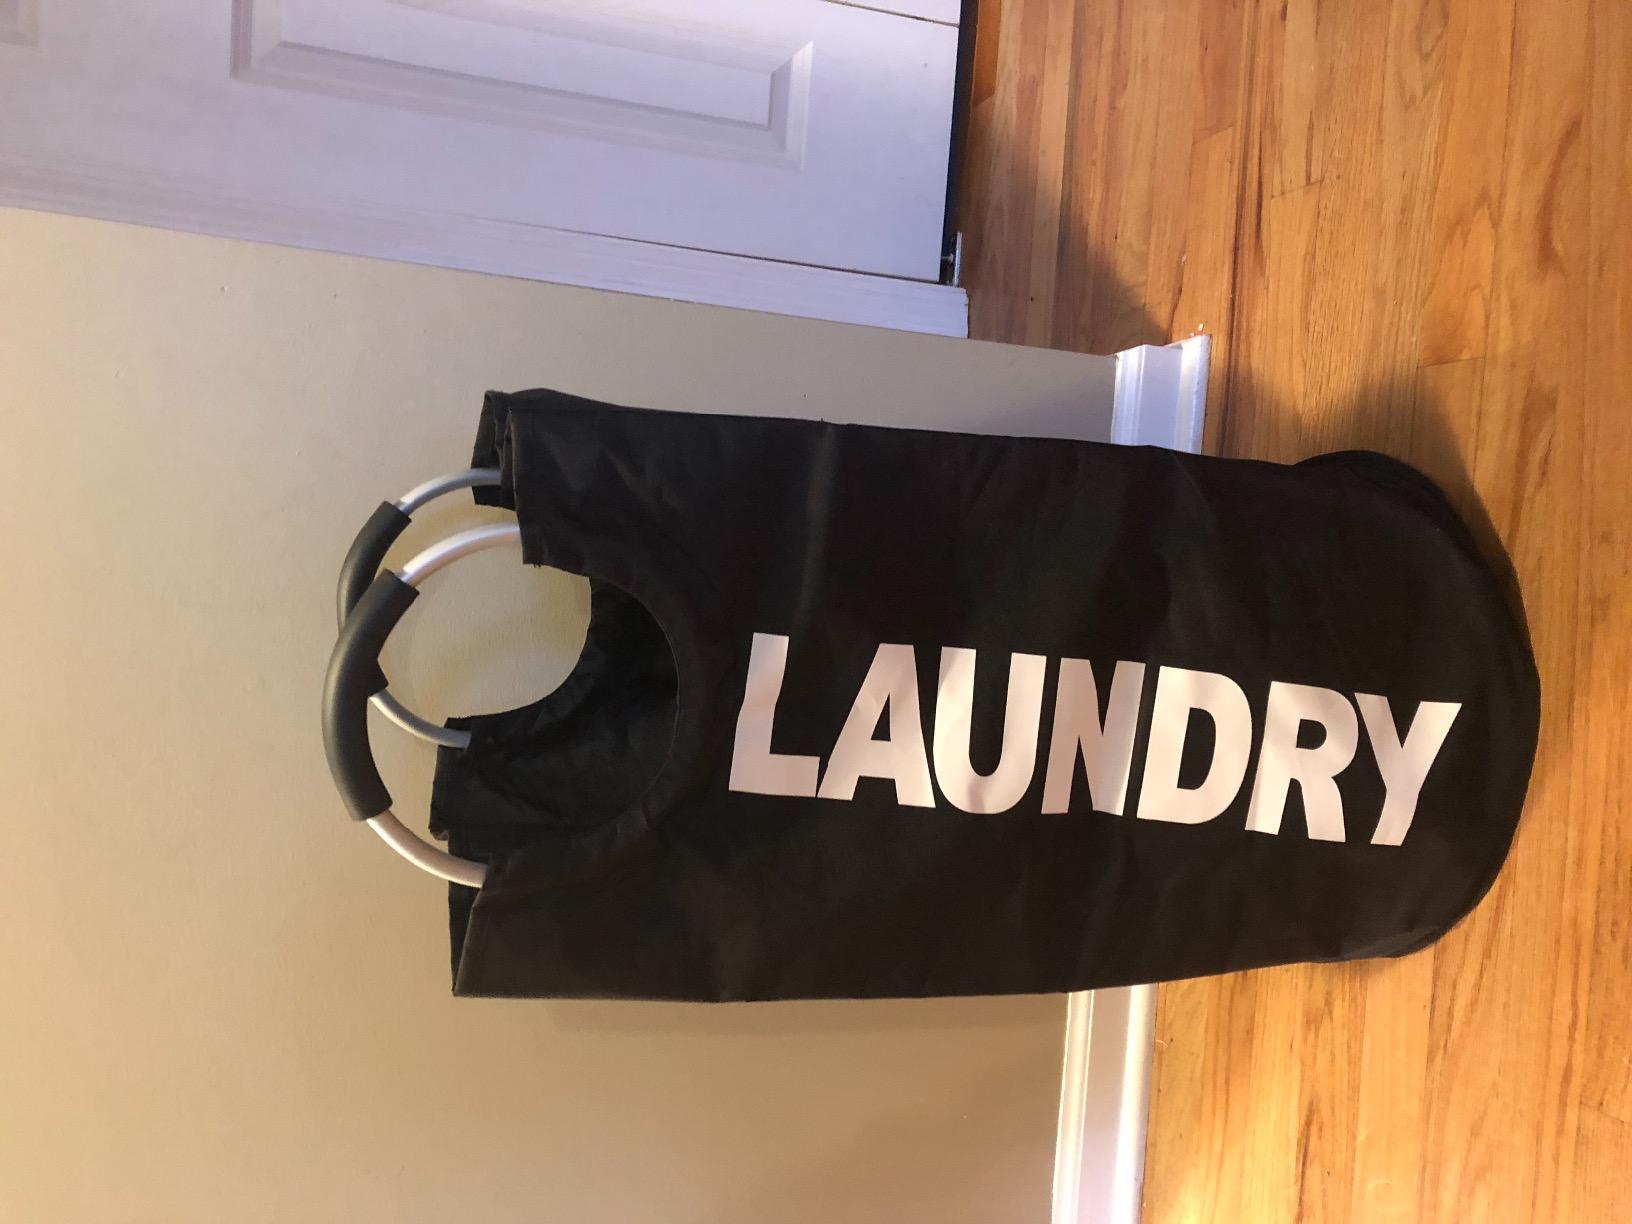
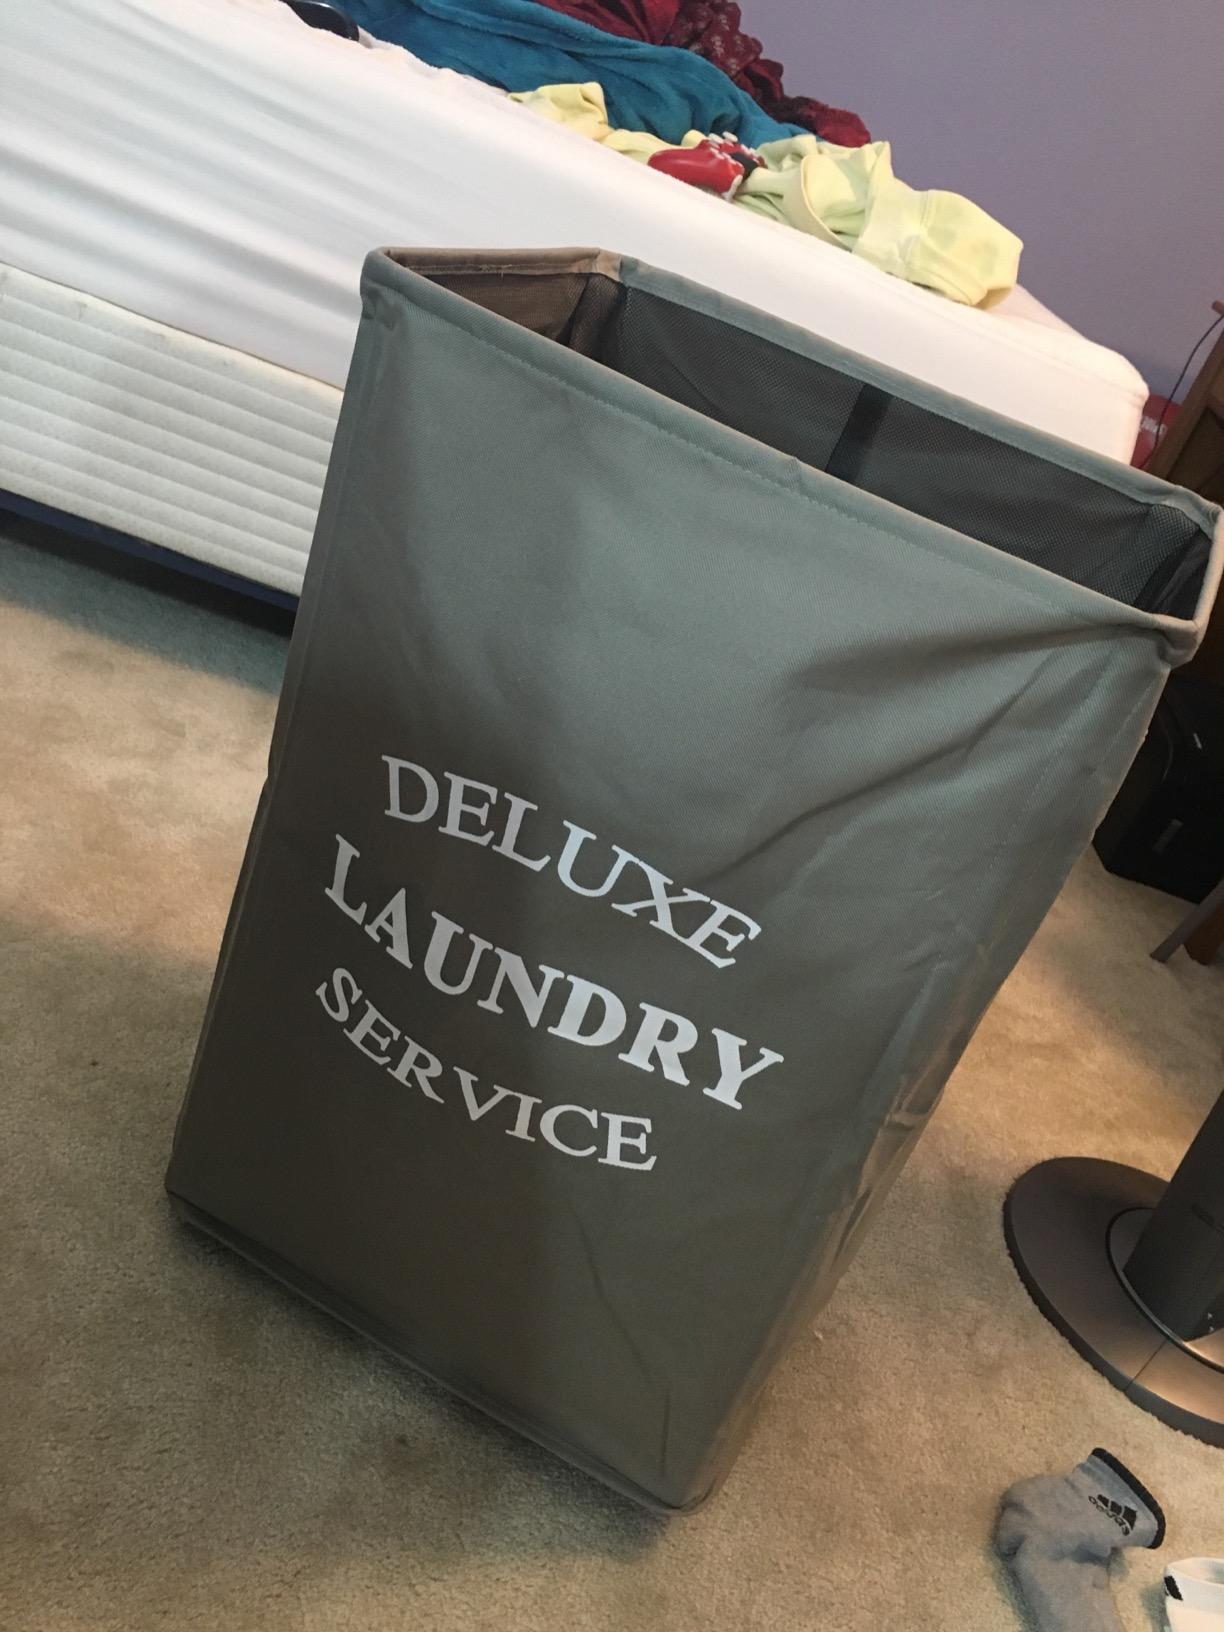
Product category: items_hamper
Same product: no